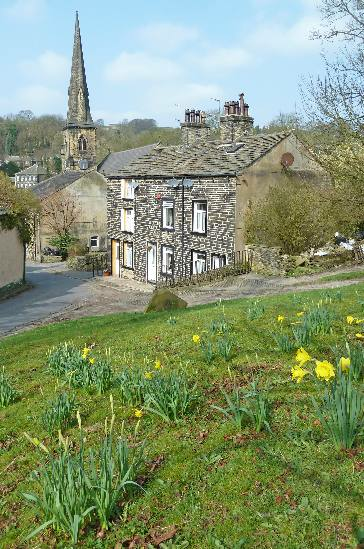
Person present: No